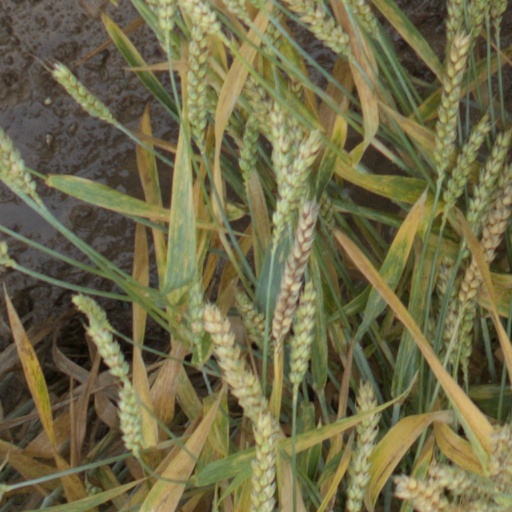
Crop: wheat